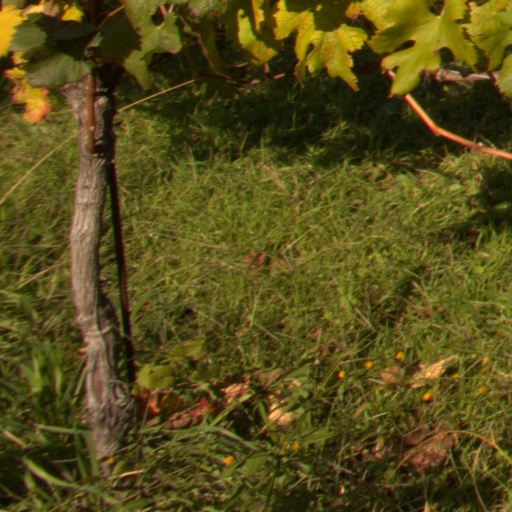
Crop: grape